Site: brandenburg
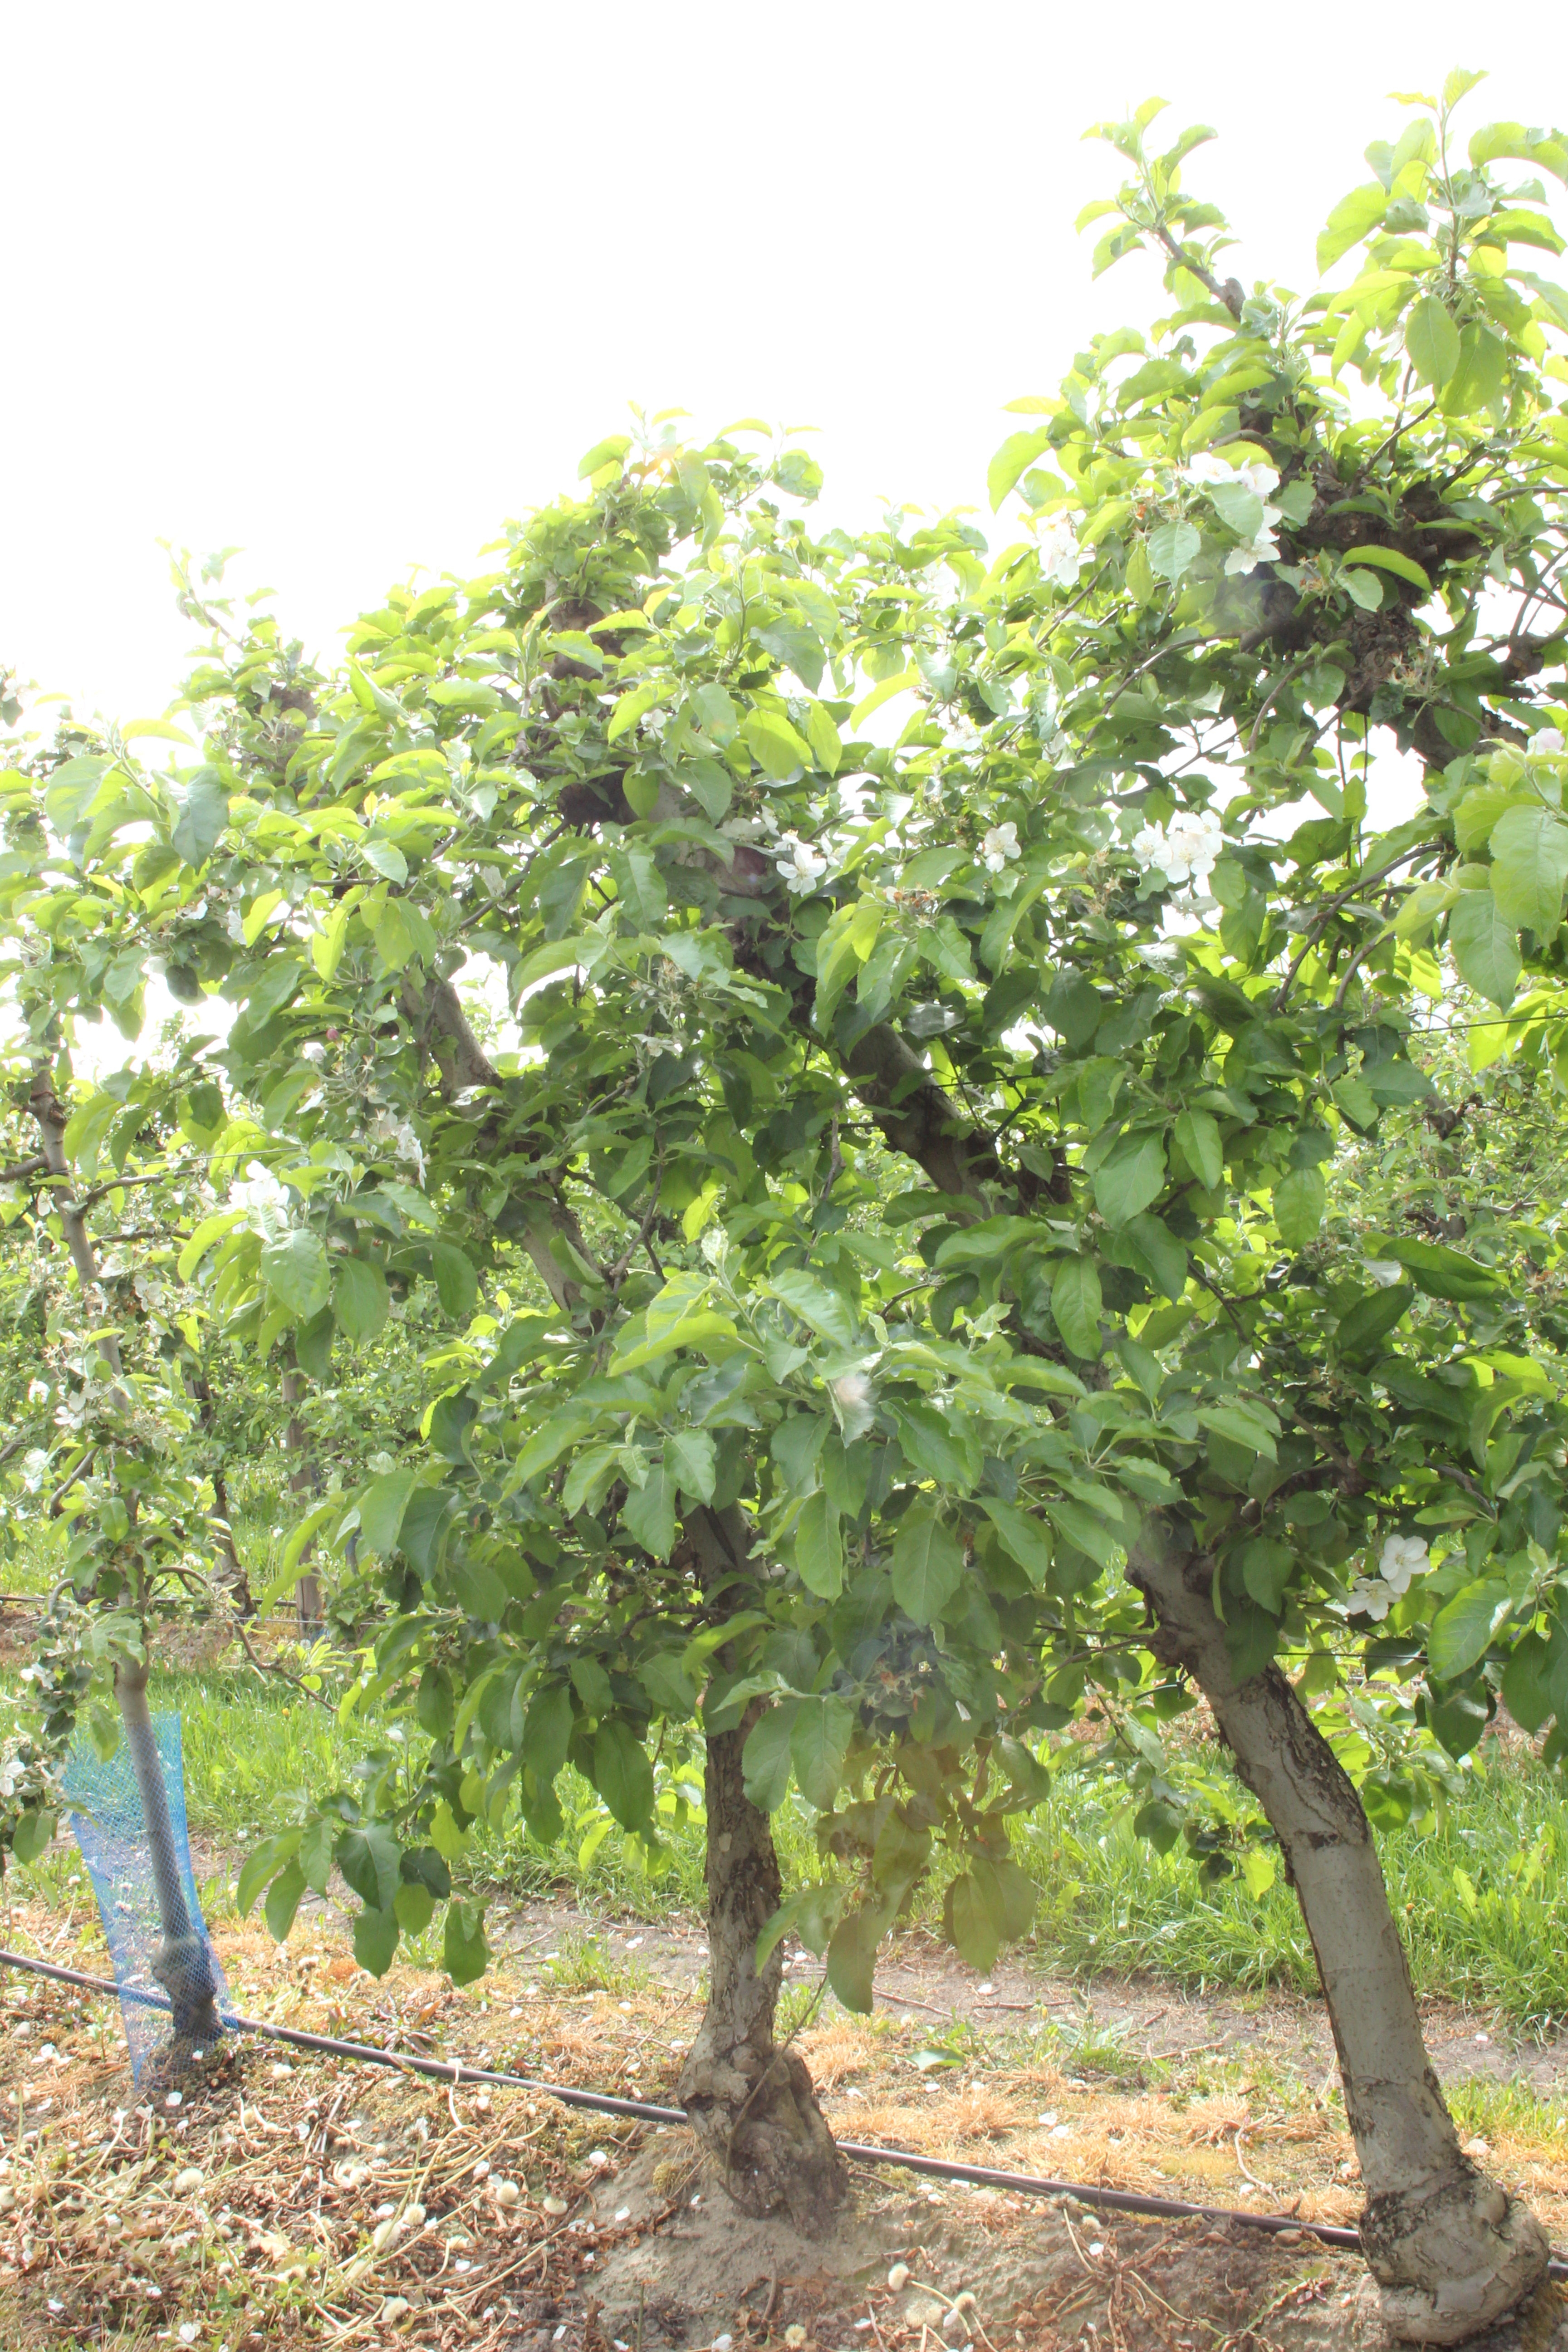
Growth stage (BBCH 67): Flowering